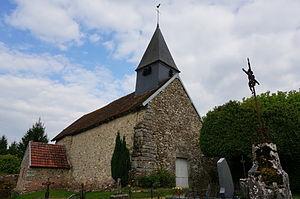
à Bannay (Marne).
Bannay est une commune française, située dans le département de la Marne en région Grand Est.